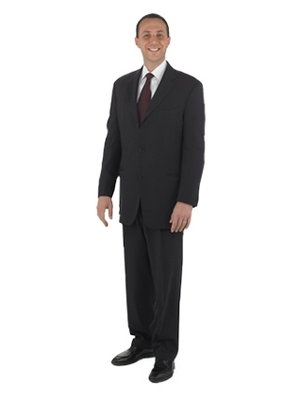
version recadrée et écrasée du fichier wikimedia correspondant.